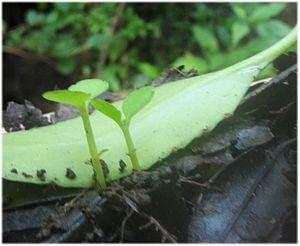
Jeunes pousses de Kalanchoe pinnata se développant naturellement à partir d'une feuille
Kalanchoe pinnata, le Kalanchoé penné, est une espèce de plantes succulentes de la famille des Crassulaceae, se propageant par rejets et bulbilles. Originaire de Madagascar, elle a été introduite dans de nombreuses régions tropicales où elle s'est souvent naturalisée et est devenue parfois envahissante. Elle est utilisée comme plante médicinale et est cultivée comme plante ornementale.